2012–13 Rio Grande Valley Flash season

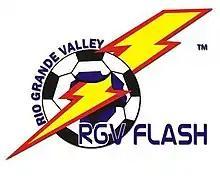
The original logo, echoing the Monterrey Flash logo, used until January 9, 2013

The team was originally organized in 2011 as the Monterrey Flash in the Liga Mexicana de Futbol Rápido Profesional (LMFR). Although successful (they won the league championship and finished second in the 2012 FIFRA Club Championship) owner Gerardo Guerra Lozano moved the team across the border to Texas and joined the PASL in September 2012. In mid-October 2012, the Flash announced that they had rejoined the LMFR and would participate in both leagues.